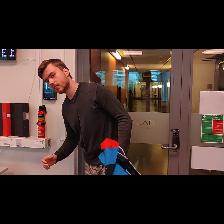
Label: Human